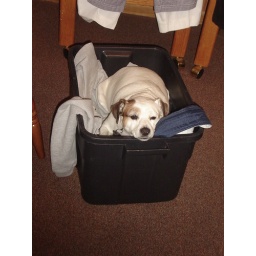
Goda is cracking up as she gets older.Sleeping in my clothes basket of Clean clothes...